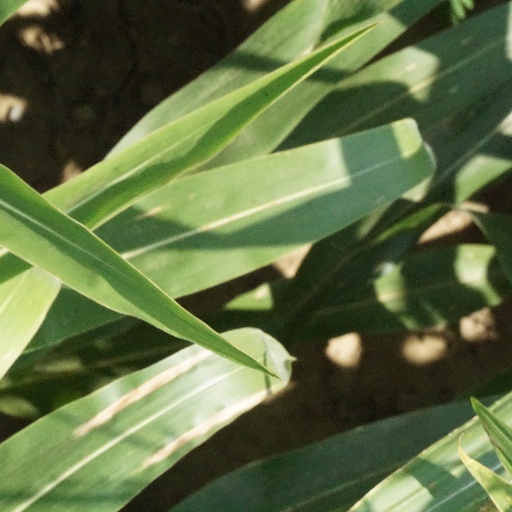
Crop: maize; corn